Gregorian chant

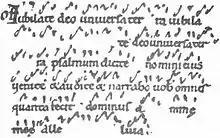
Offertory "Iubilate deo universa terra" in unheightened neume

The earliest notated sources of Gregorian chant (written ) used symbols called "neumes" (Gr. sign, of the hand) to indicate tone-movements and relative duration within each syllable. A sort of musical stenography that seems to focus on gestures and tone-movements but not the specific pitches of individual notes, nor the relative starting pitches of each neume. Given the fact that Chant was learned in an oral tradition in which the texts and melodies were sung from memory, this was obviously not necessary. The neumatic manuscripts display great sophistication and precision in notation and a wealth of graphic signs to indicate the musical gesture and proper pronunciation of the text.